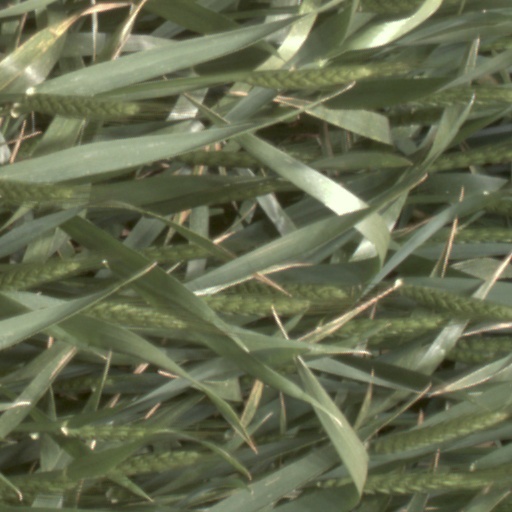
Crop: wheat